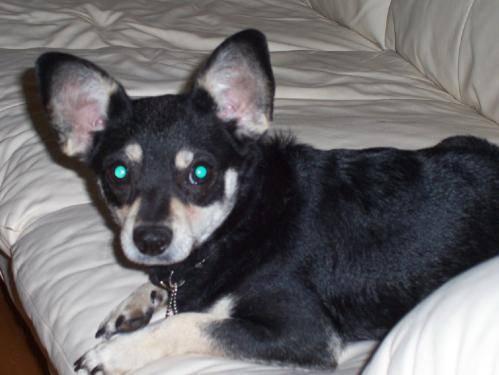
dog